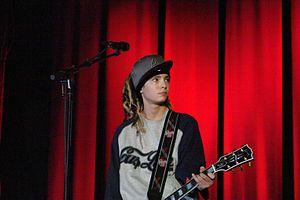
Tokio Hotel est un groupe de pop rock allemand, originaire de Magdebourg. Formé en 2001, et constitué de quatre jeunes allemands, dont des frères jumeaux, le groupe compte au total six albums studio : Devilish, Schrei, Zimmer 483, Humanoid, Kings of Suburbia et Dream Machine.